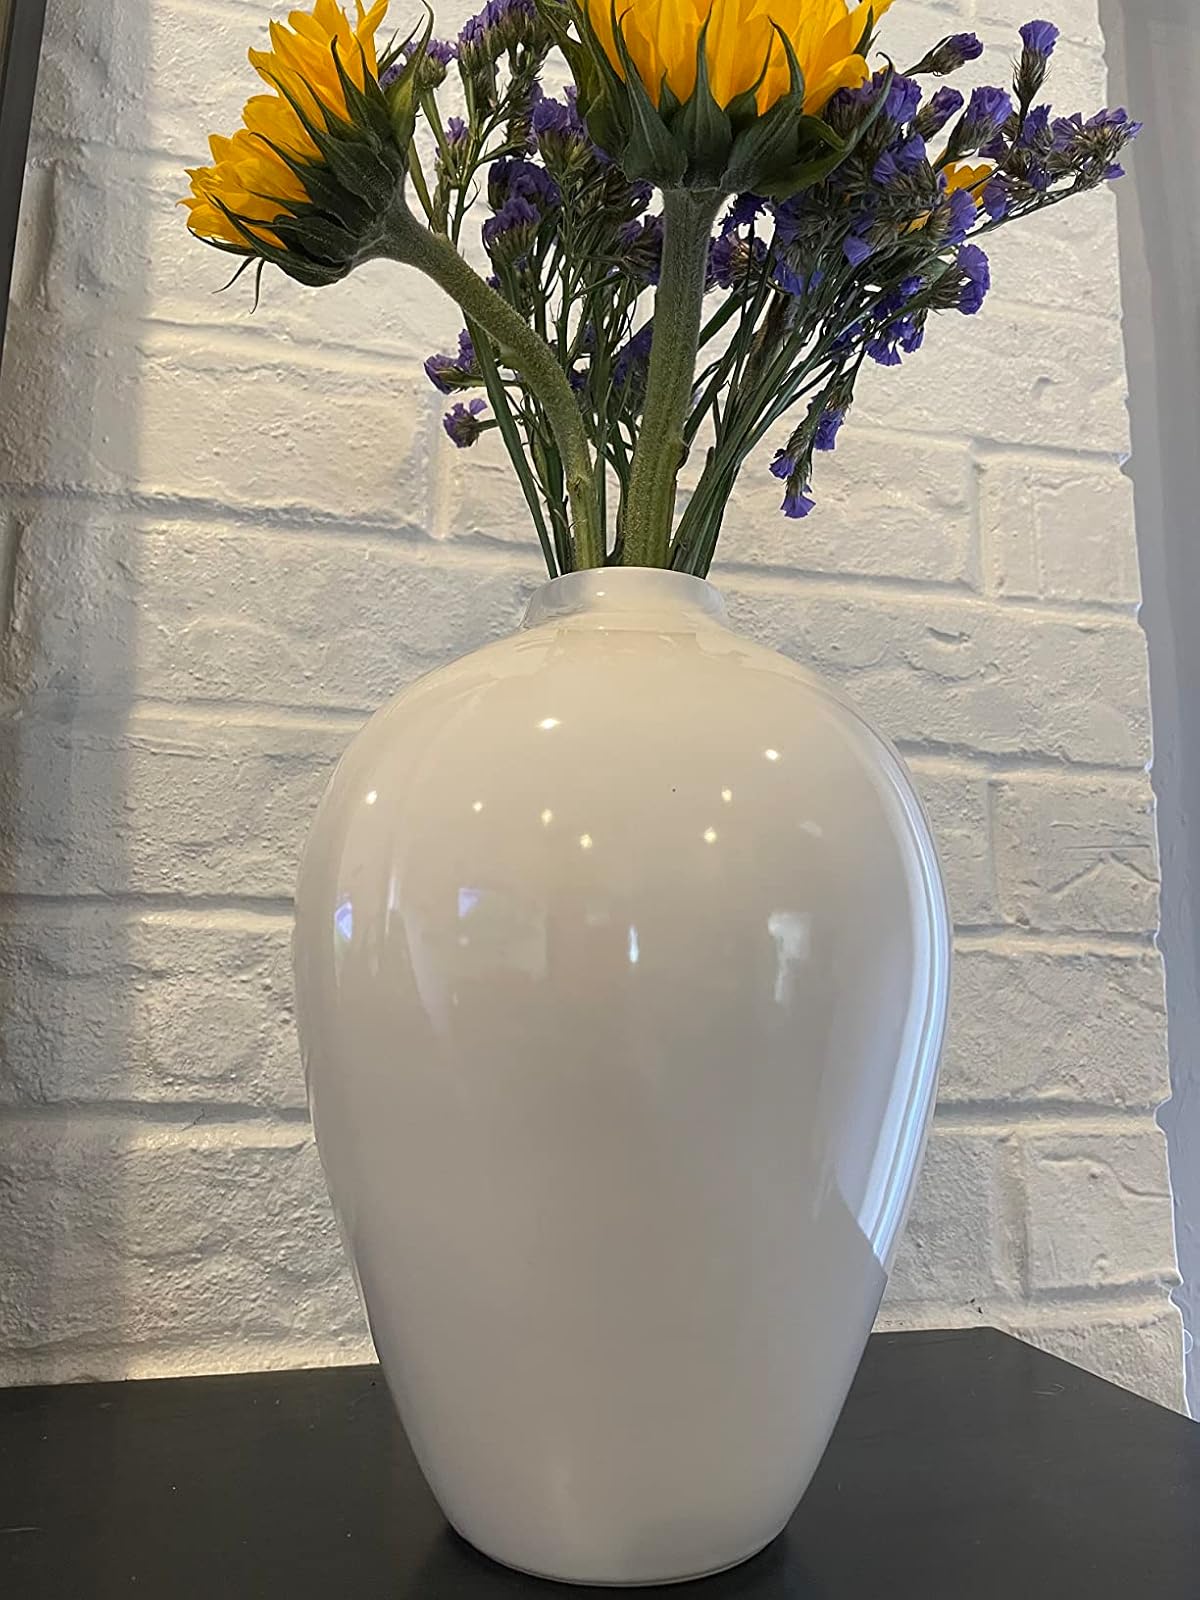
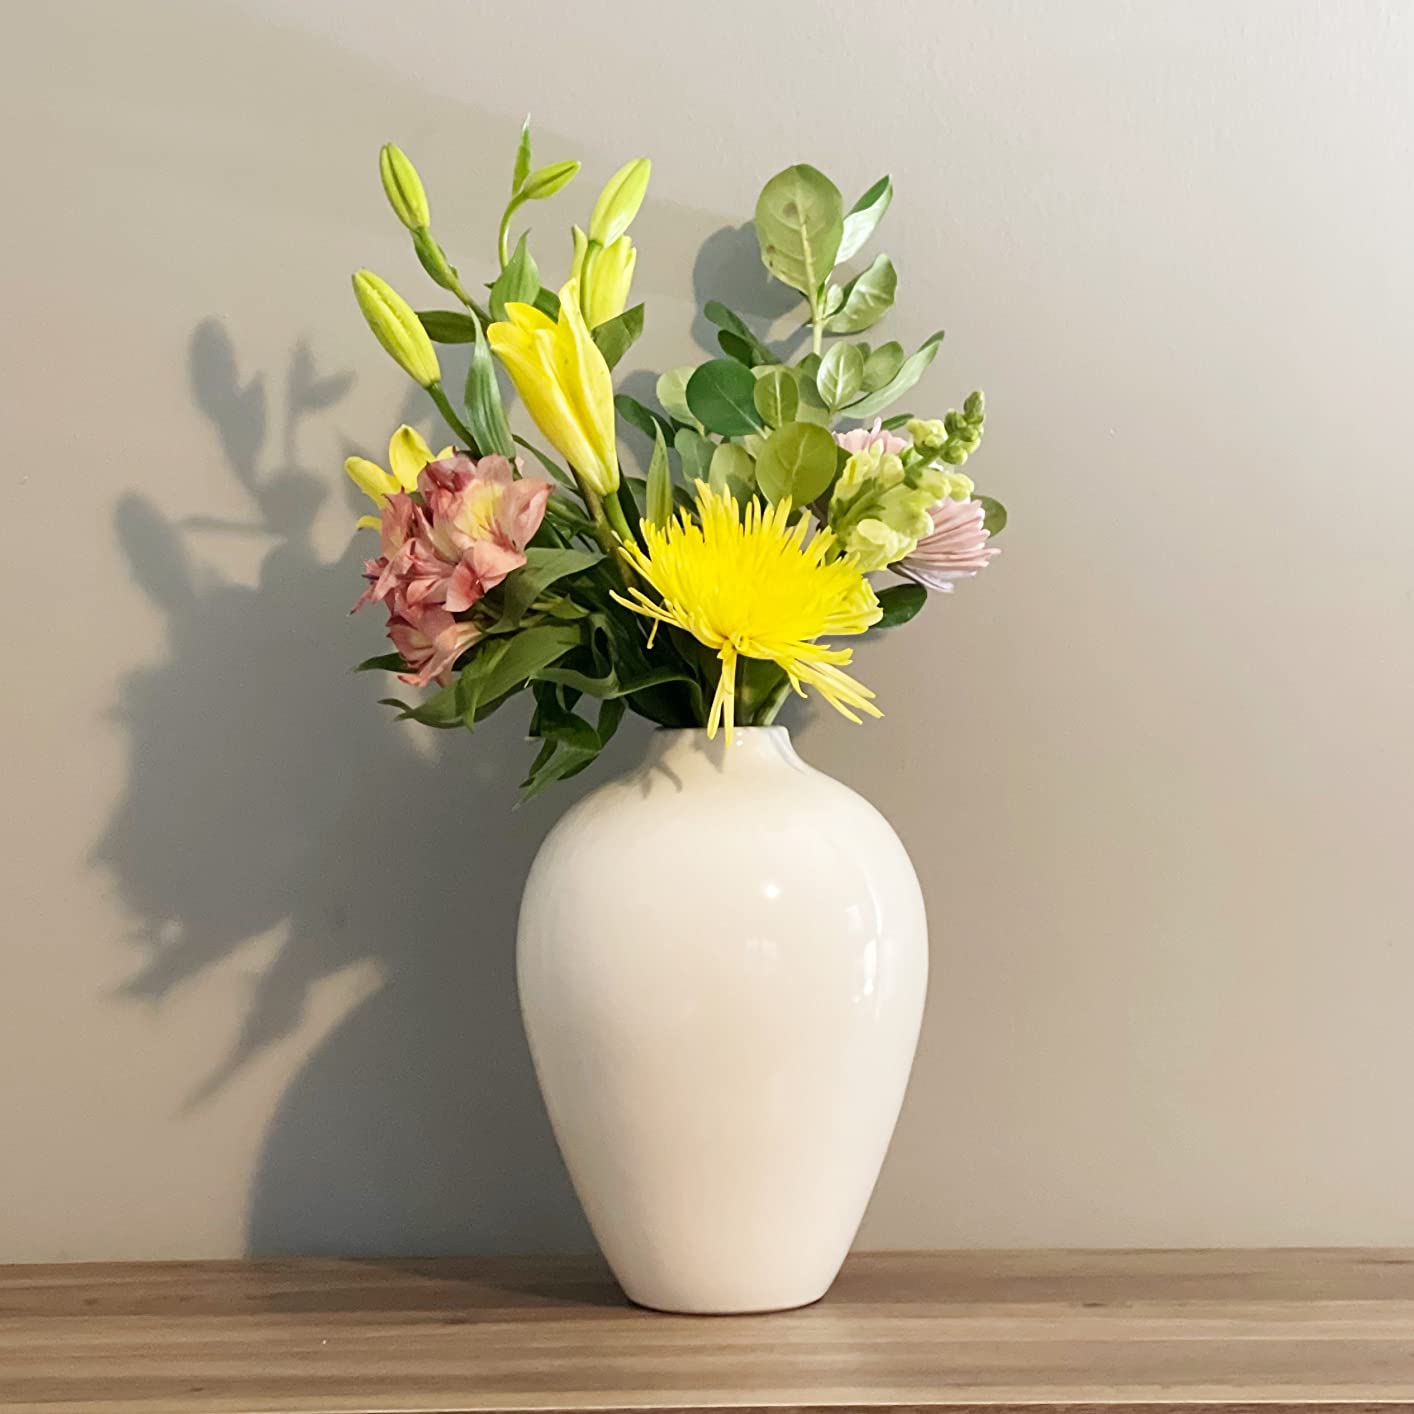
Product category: vase
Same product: yes